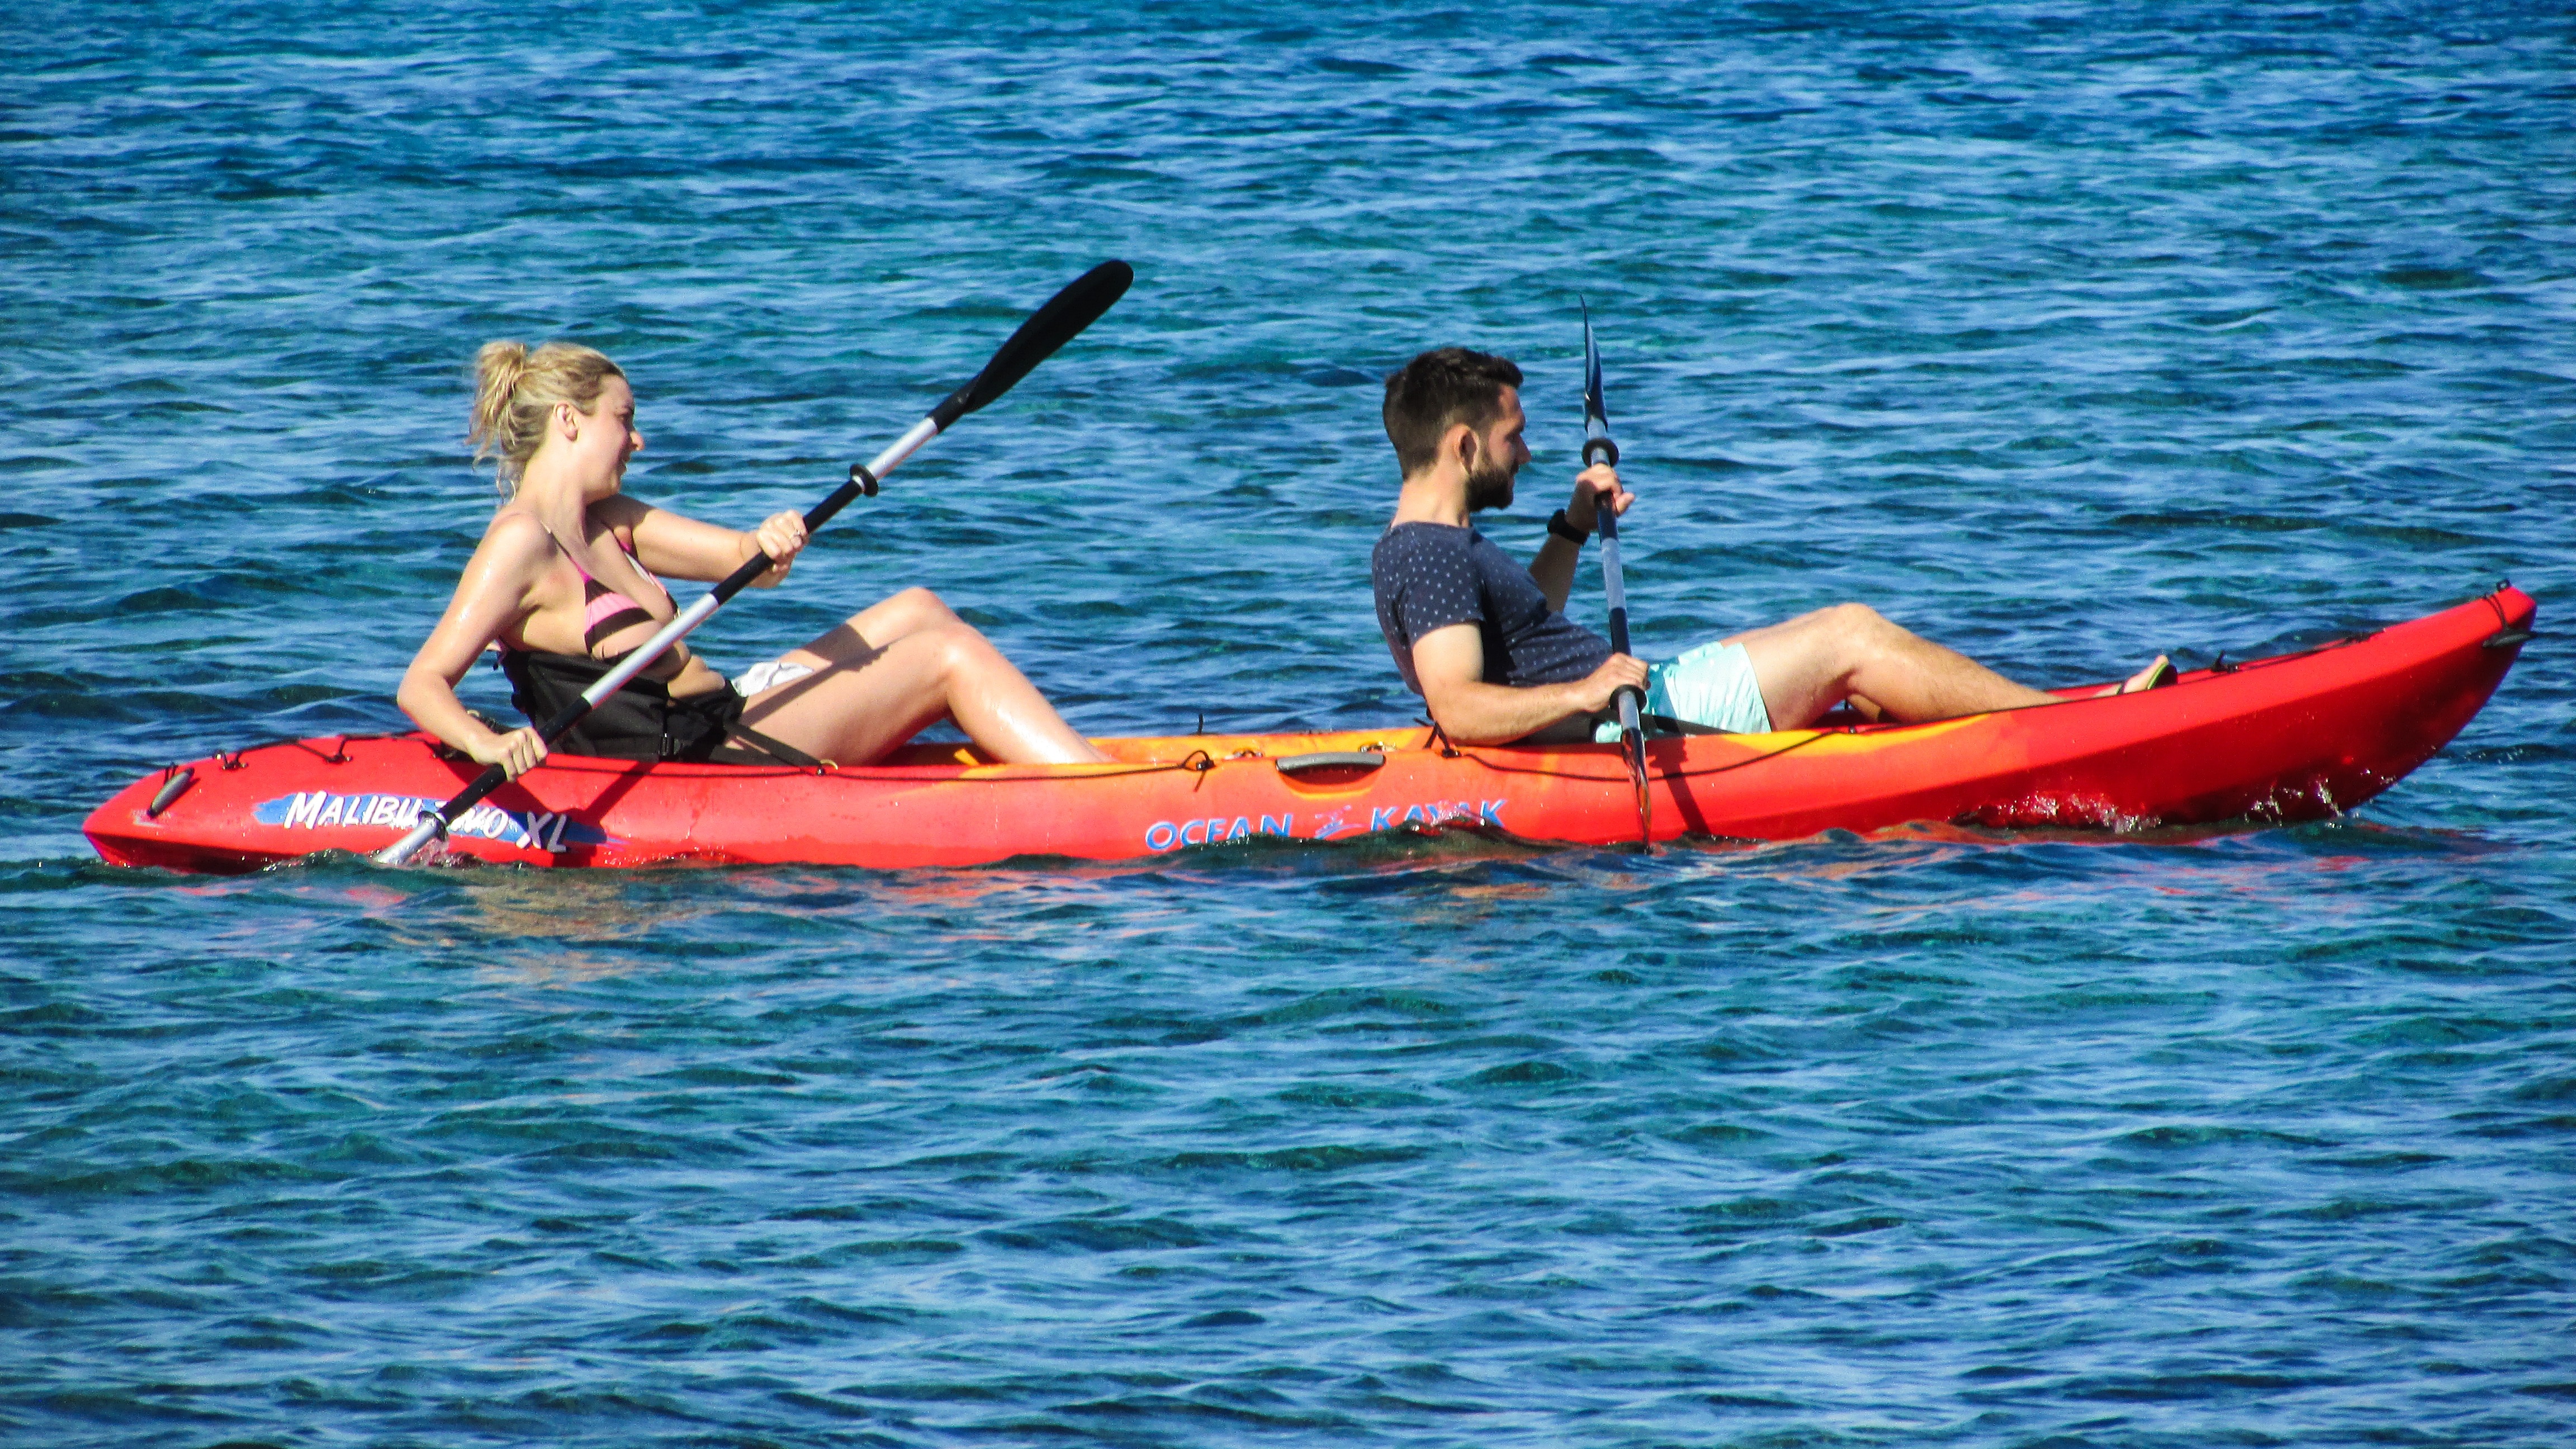
sport, boat, adventure, vacation, paddle, vehicle, kayak, activity, sports equipment, boating, kayaking, watercraft, canoeing, water sport, sea kayak, canoe kayak, watercraft rowing, canoe sprint